Koditta Idangalai Nirappuga

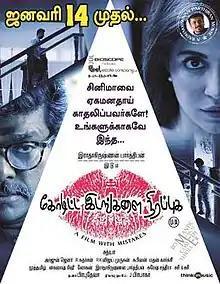
Theatrical release poster

Koditta Idangalai Nirappuga is a 2017 Indian Tamil-language comedy thriller film produced, written and directed by R. Parthiban, which stars himself alongside Shanthanu Bhagyaraj and Parvathy Nair. Featuring music composed by Sathya and cinematography by Arjun Jena, the film was released on 14 January 2017.